Hillsboro Public Library

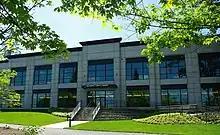
Brookwood Library

The Hillsboro Brookwood Library is housed in a two-story, city owned building encompassing . Formerly called the Main Library, the library's collection includes more than 300,000 items. Story readings at the Brookwood Library are given in a variety of languages including Mandarin, Japanese, Bengali, and Spanish. Part of the second floor houses an art gallery featuring local artists. This library includes a privately owned coffee shop with leased space in the building. There are approximately 300 parking spaces at the site. The Brookwood Library also houses the collection of the "Hillsboro Independent" and "The Hillsboro Argus" newspapers, dating back to 1887.